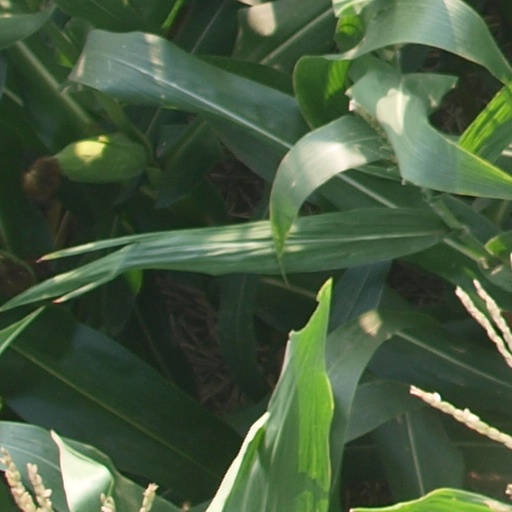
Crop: maize; corn